Gwen Frostic Studio

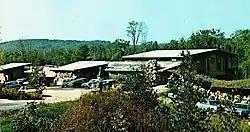
Studio

The Gwen Frostic Studio is an artist studio located at 5140 River Road in Benzonia Township, Michigan. It was built by artist and entrepreneur Gwen Frostic, who used it as her home and business from 1964 until her death in 2001. It was listed on the National Register of Historic Places in 2021.